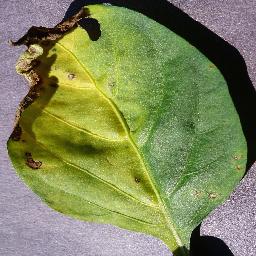
Label: Pepper,_bell___Bacterial_spot